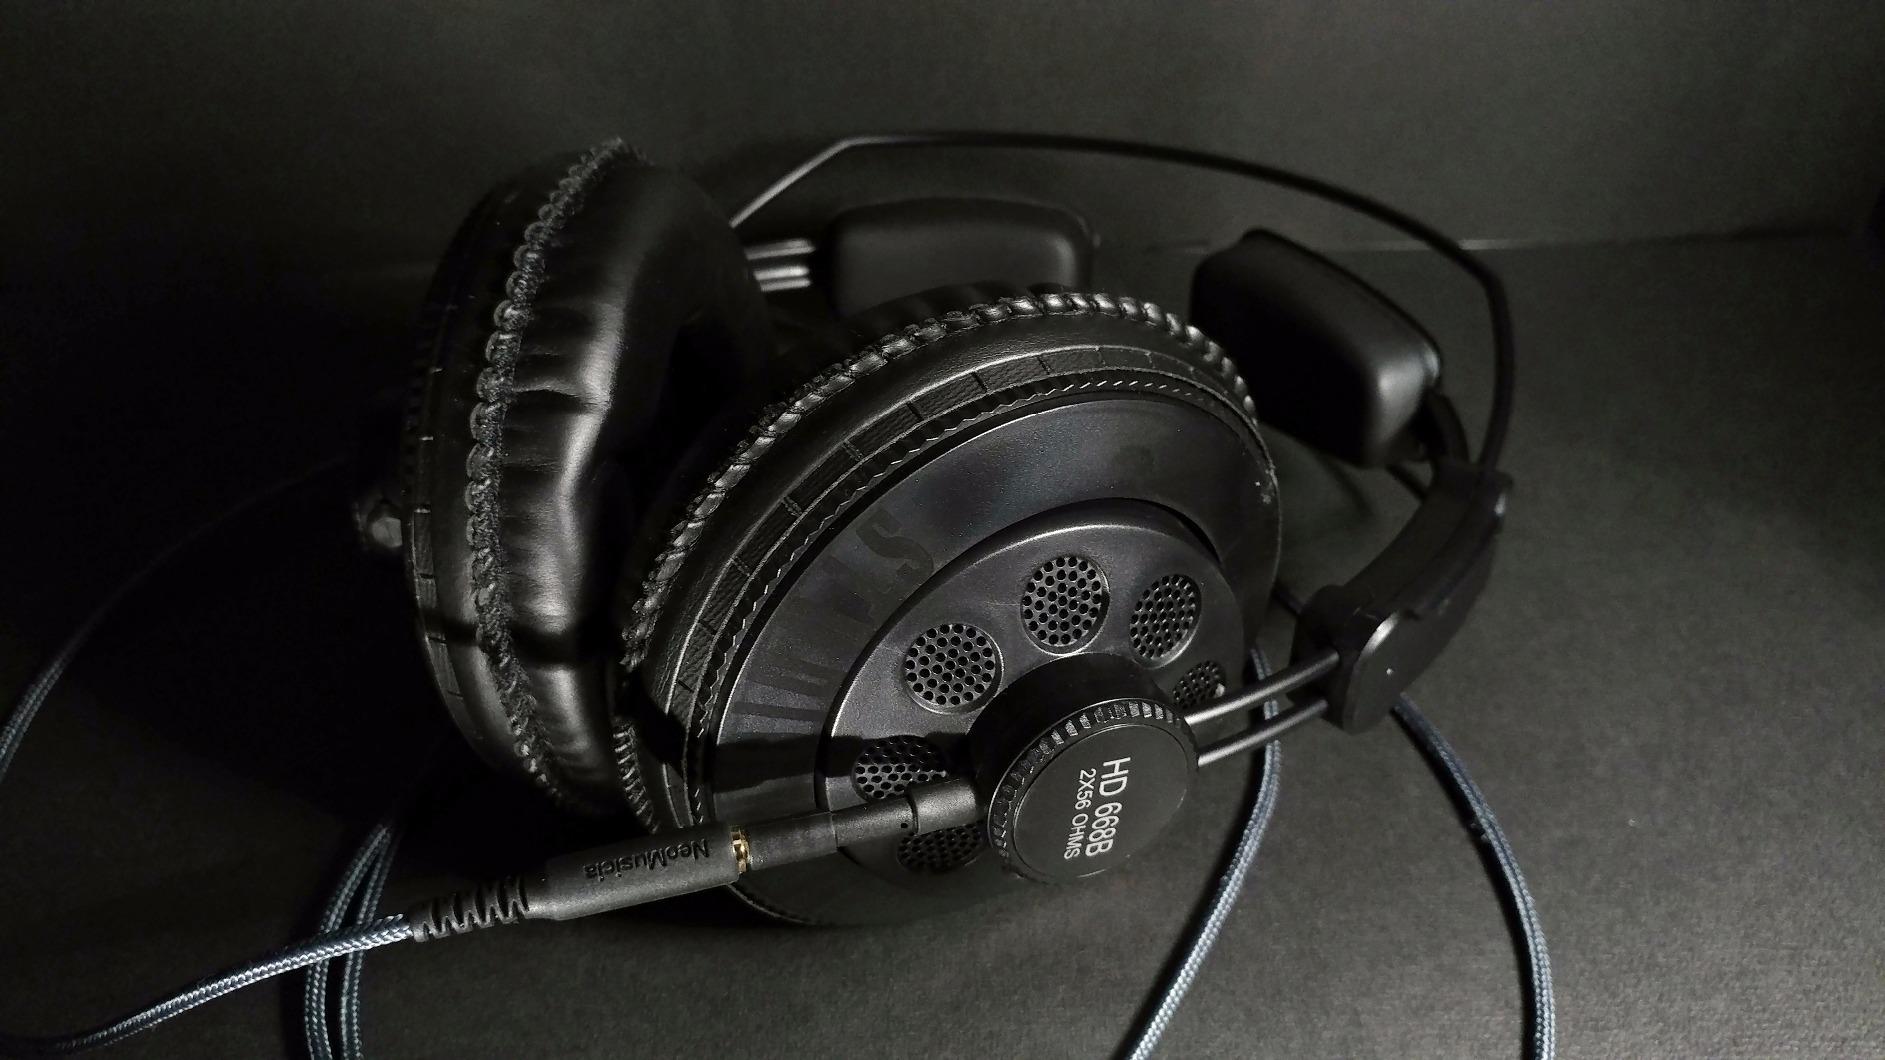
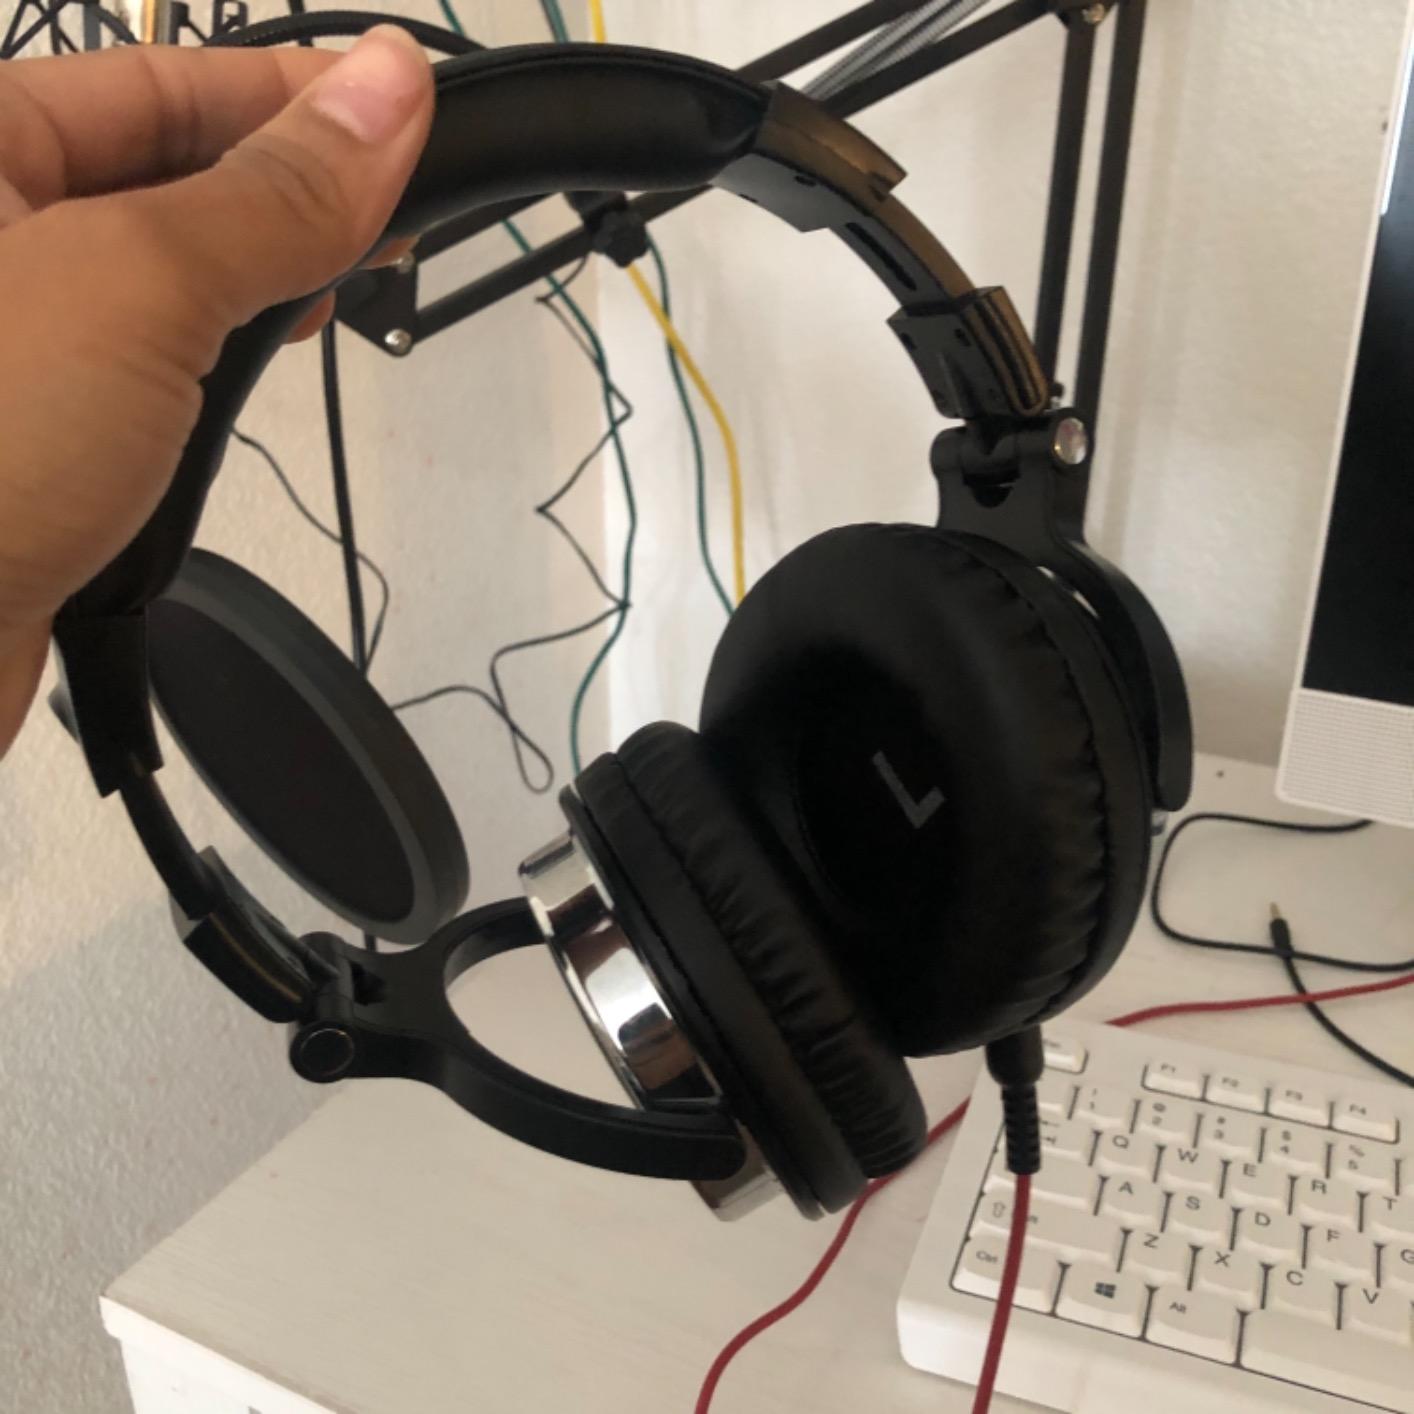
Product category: headphones
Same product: no